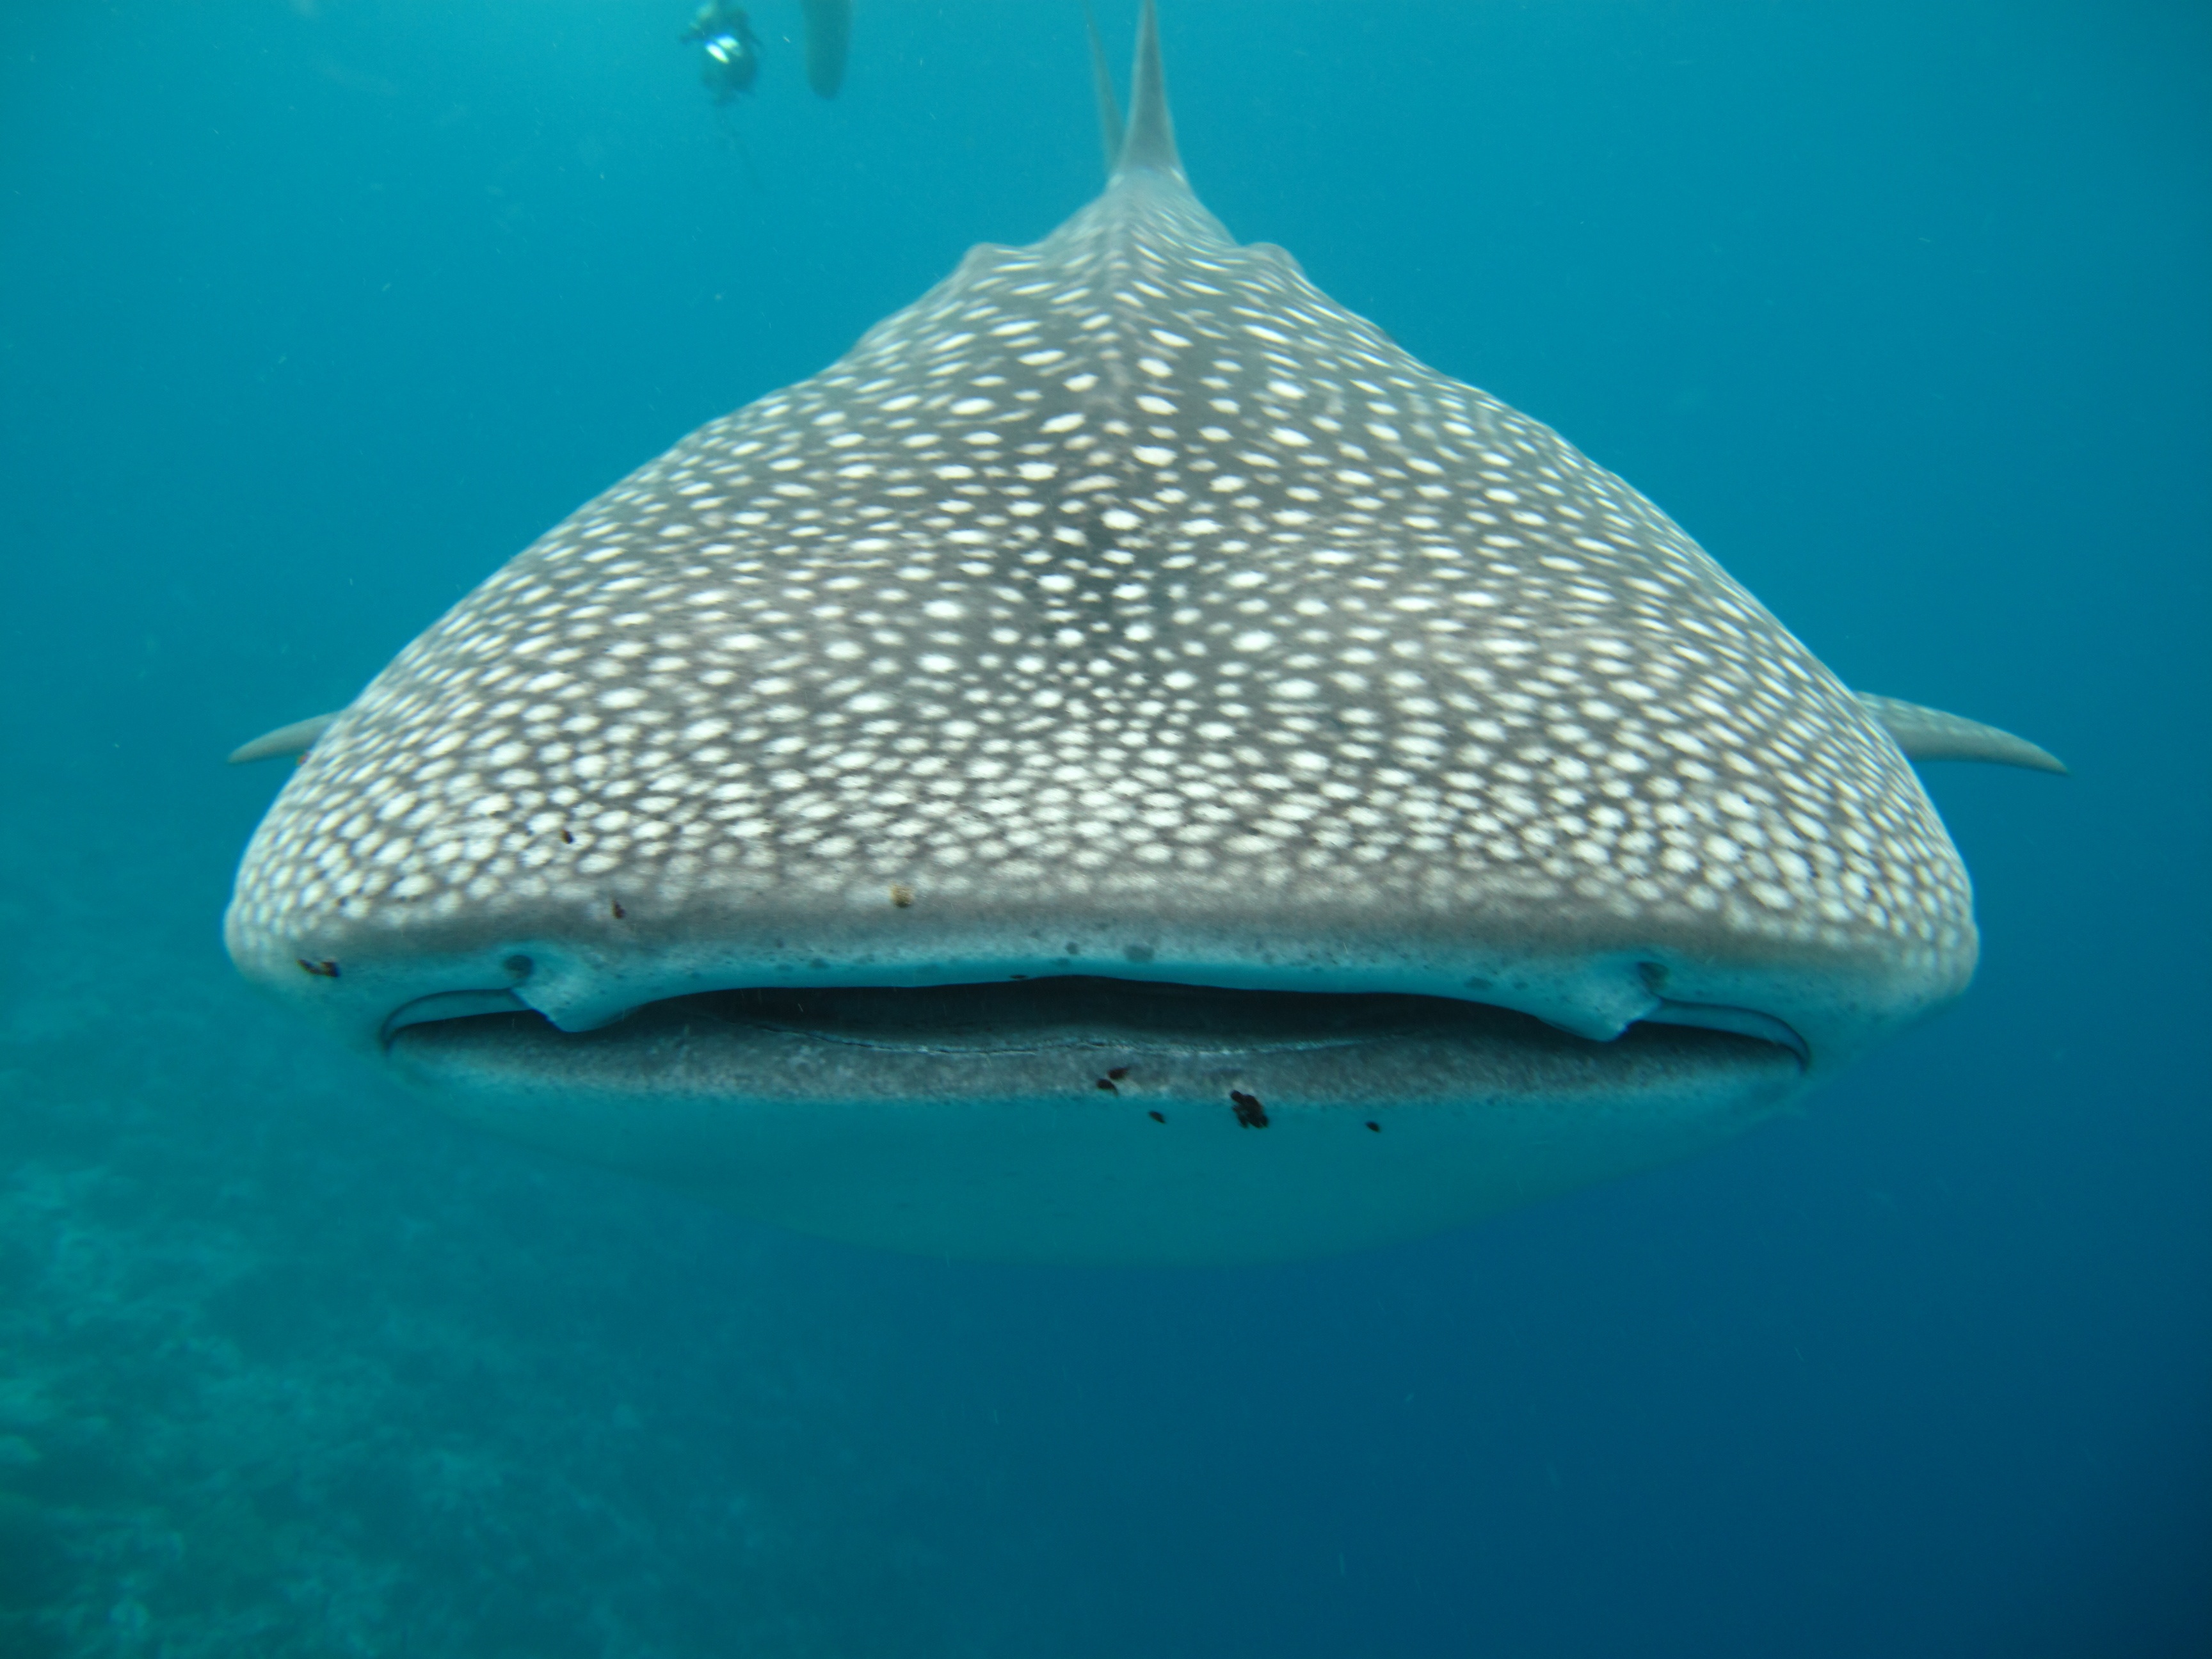
sea, underwater, biology, fish, stingray, coral reef, reef, maldives, manta ray, marine biology, coral reef fish, requiem shark, deep sea fish, cartilaginous fish, rays and skates, whale shark